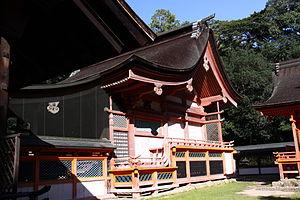
L'Ōyamazumi-jinja est un sanctuaire shinto situé dans l'île d'Omishima dans la mer intérieure de Seto. Le sanctuaire est dédié aux dieux qui protègent les marins et les soldats. Pour cette raison, de nombreux daimyos et d'autres chefs militaires ont fait des offrandes au sanctuaire dans l'espoir de succès ou en remerciement de victoires.